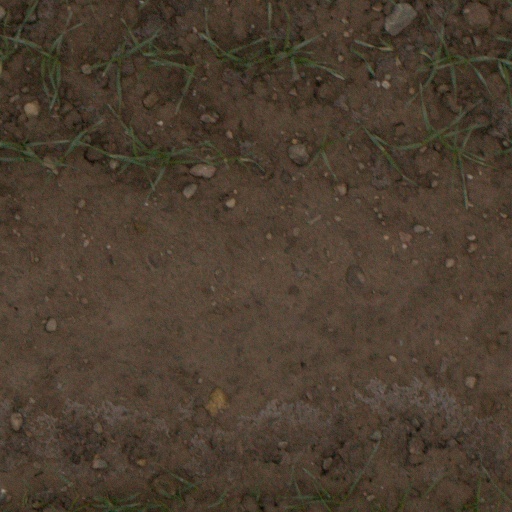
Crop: wheat